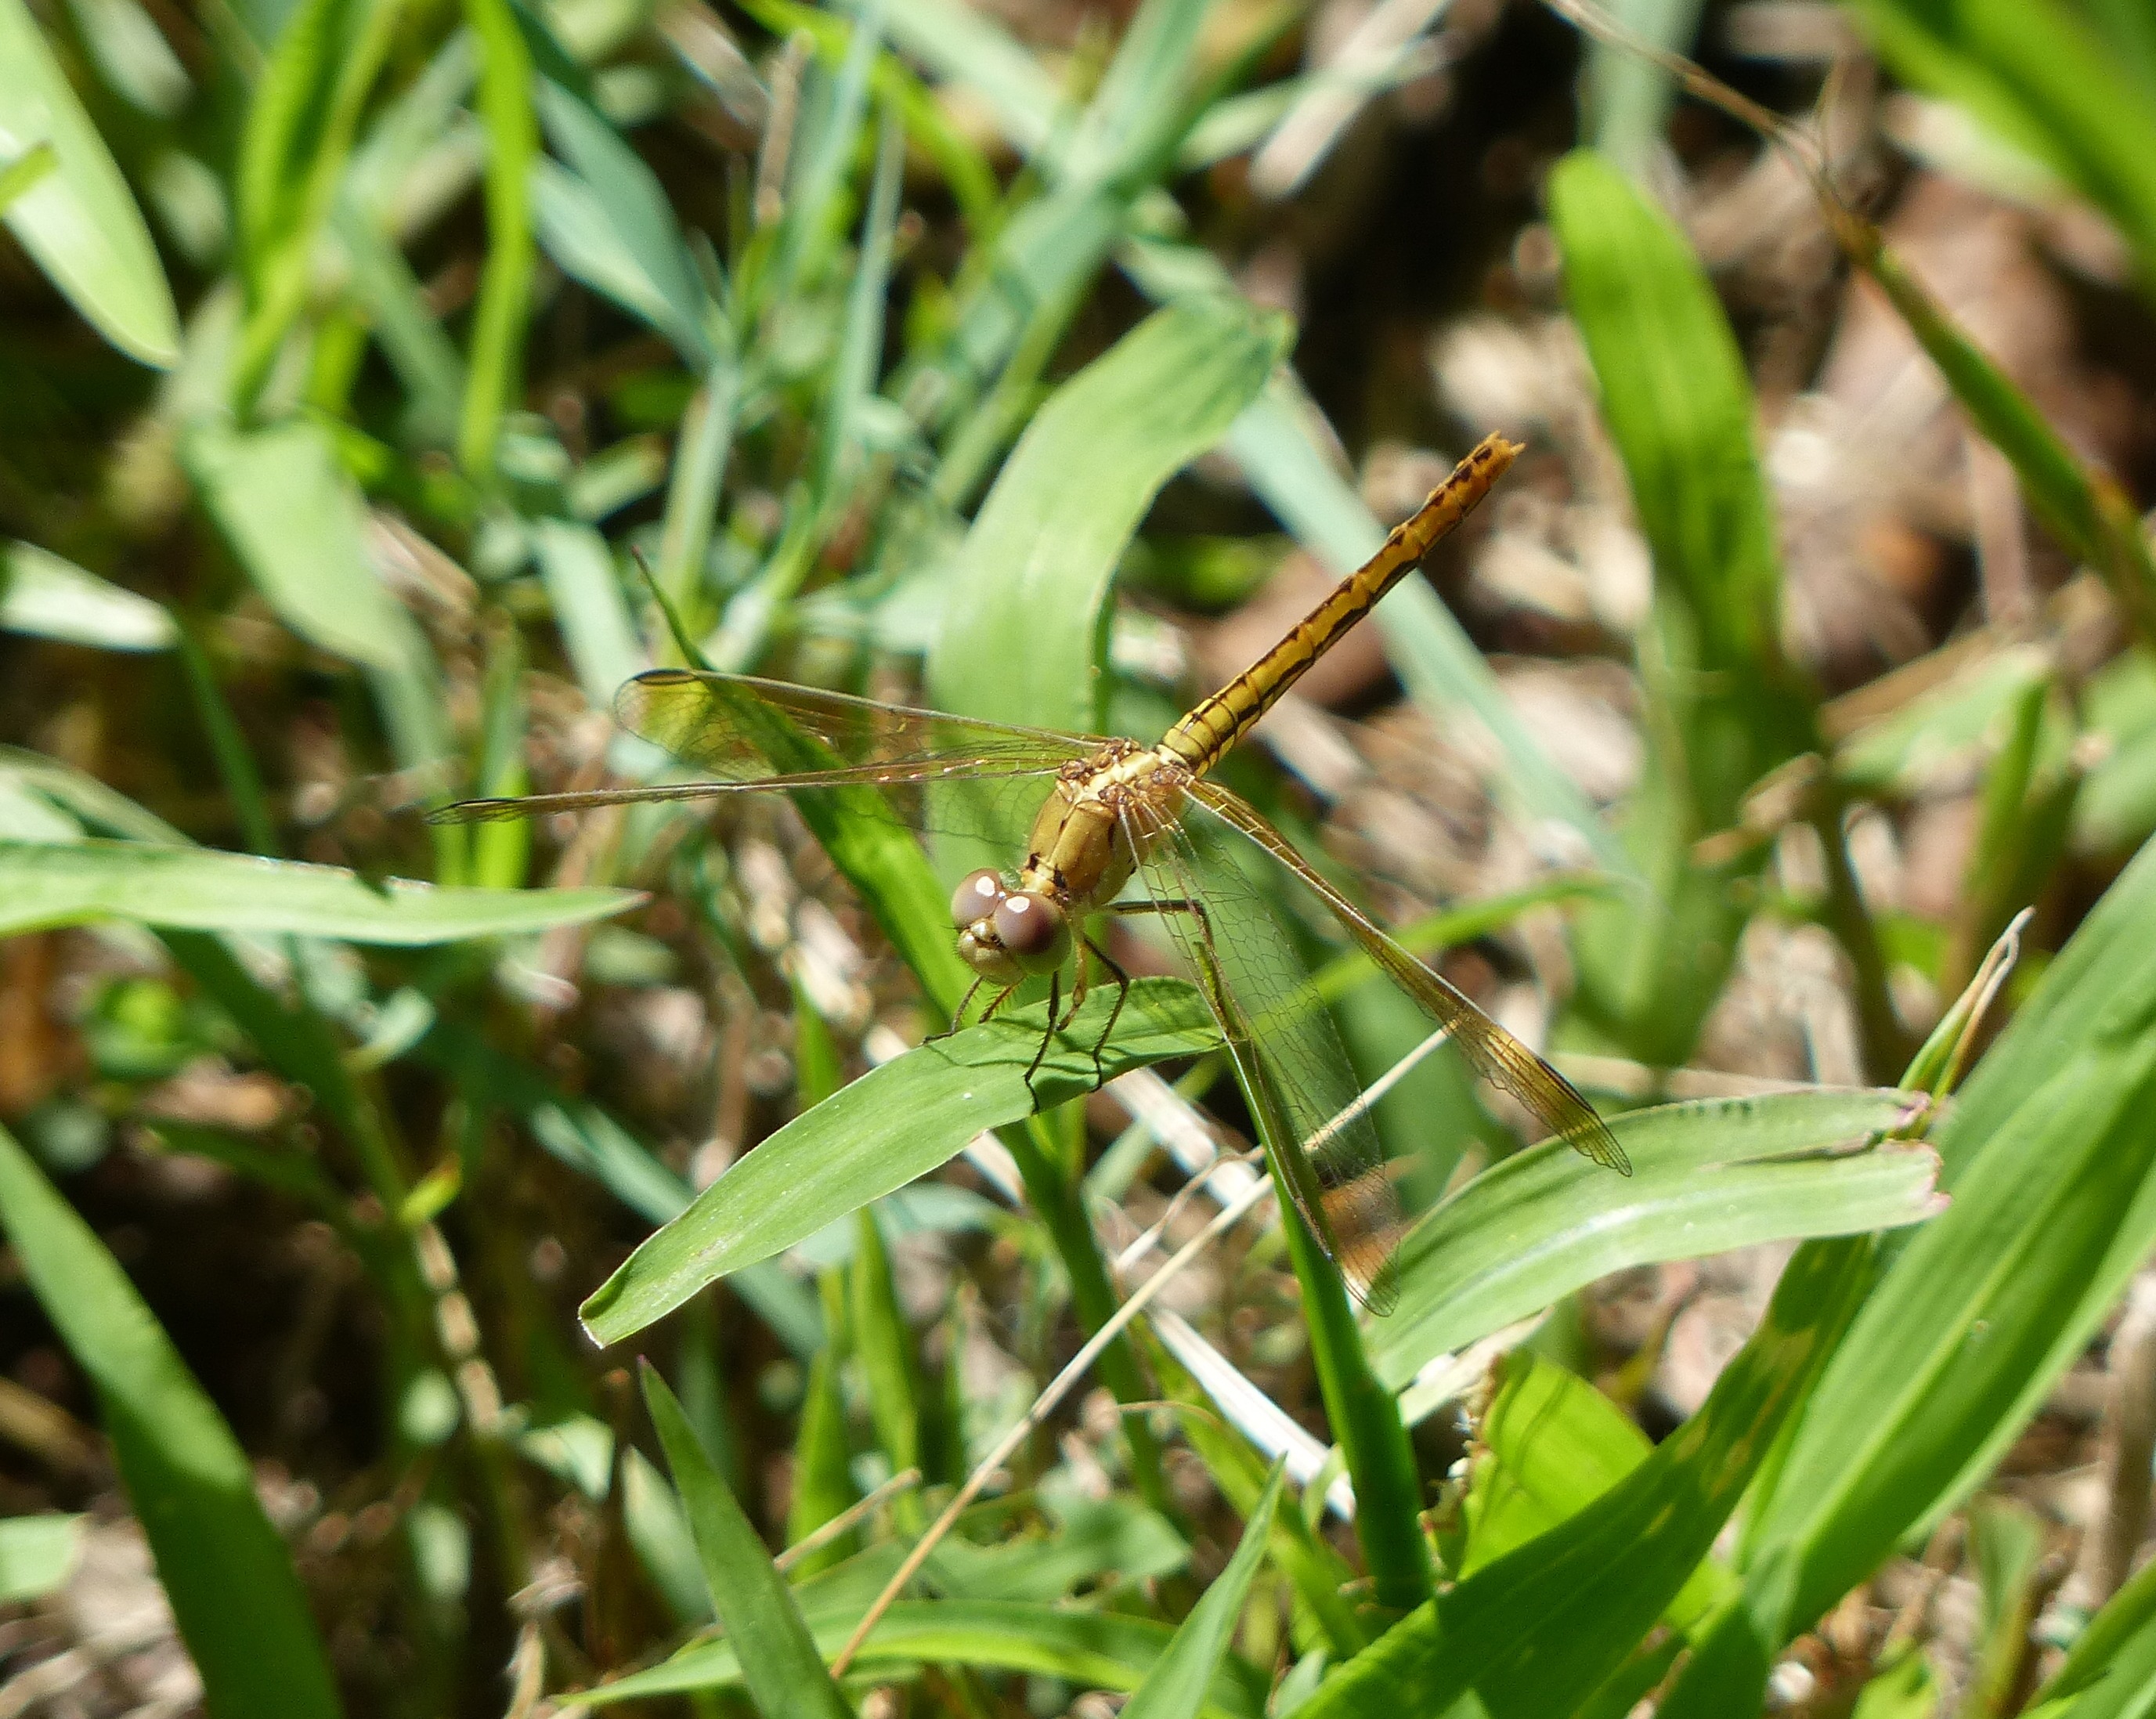
grass, outdoor, wing, lawn, meadow, flower, wildlife, wild, green, insect, small, bug, botany, flora, fauna, invertebrate, life, entomology, dragonfly, damselfly, locust, thorax, antennae, macro photography, yellow dragonfly, grass family, plant stem, dragonflies and damseflies